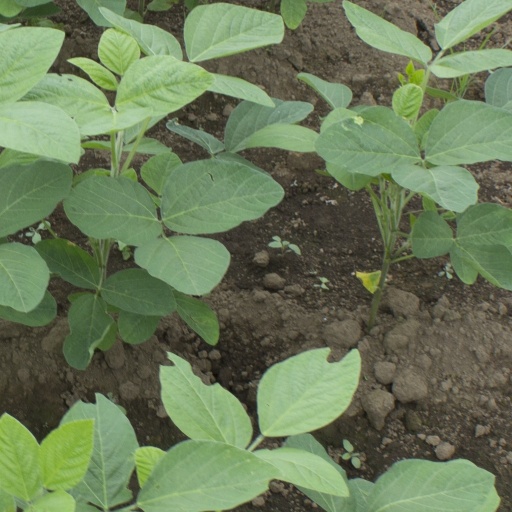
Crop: soybean